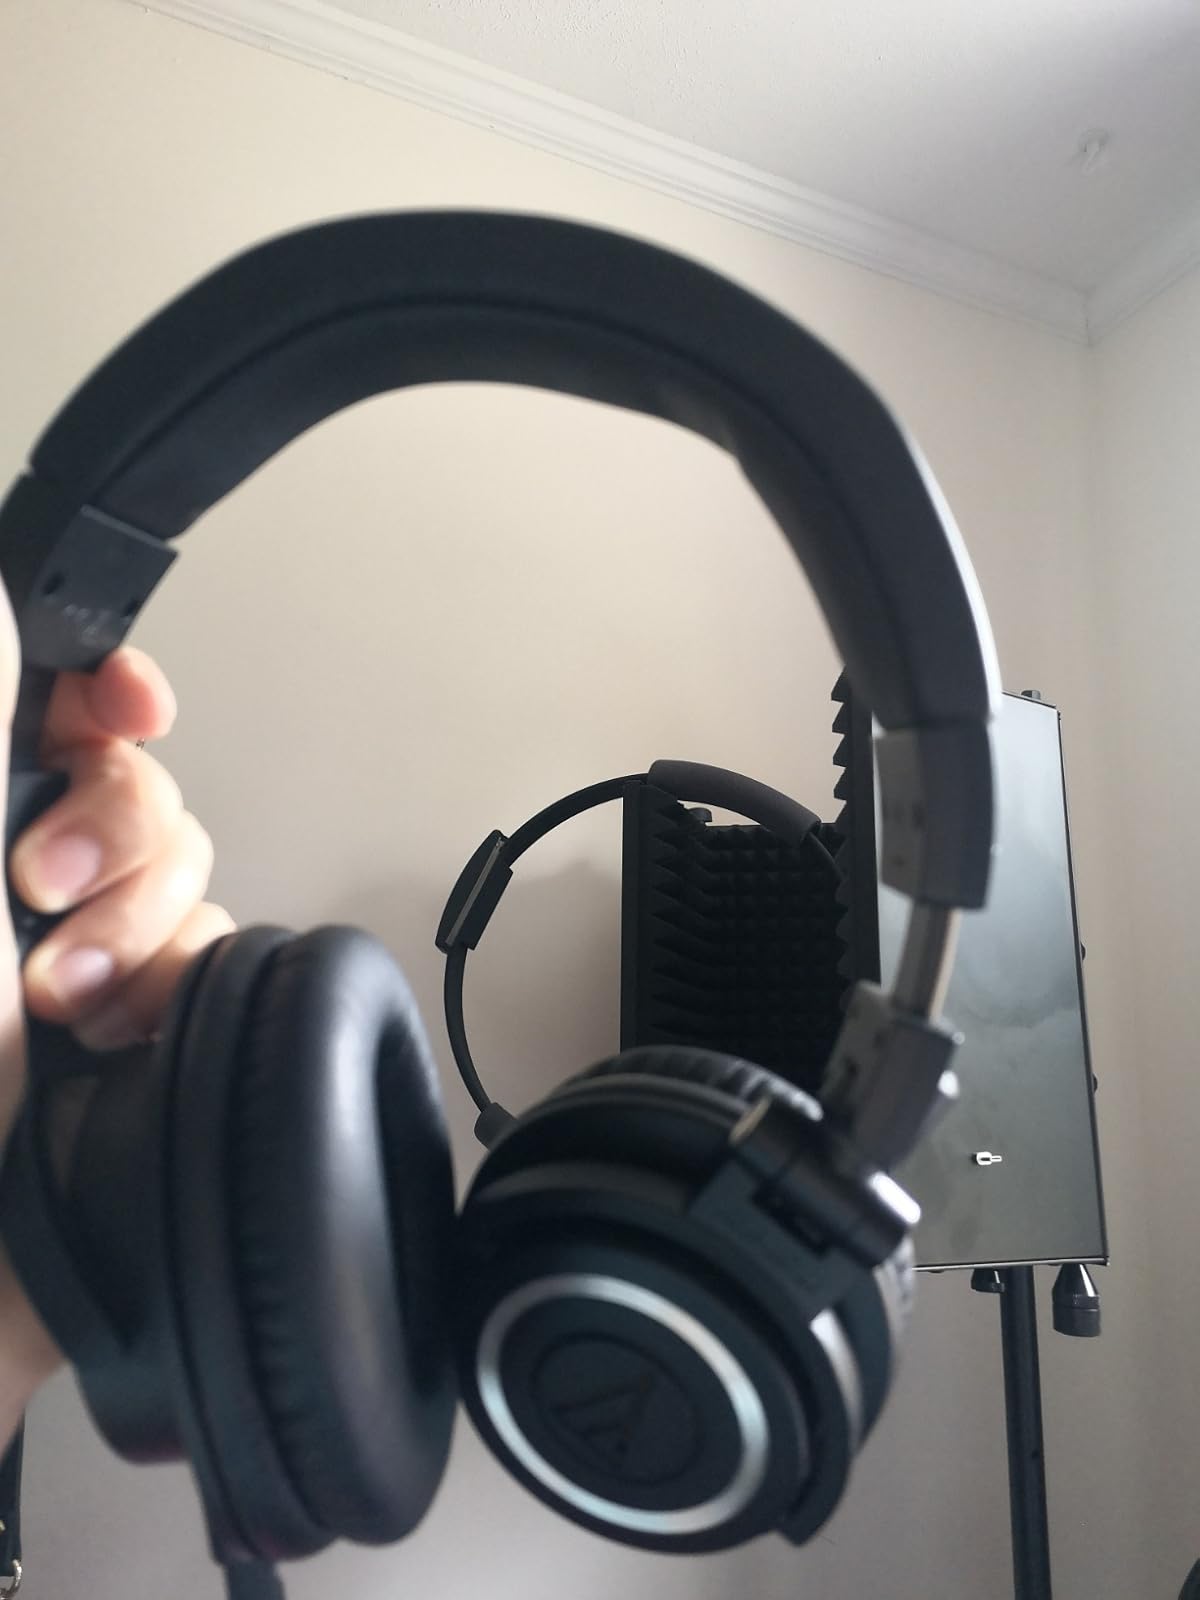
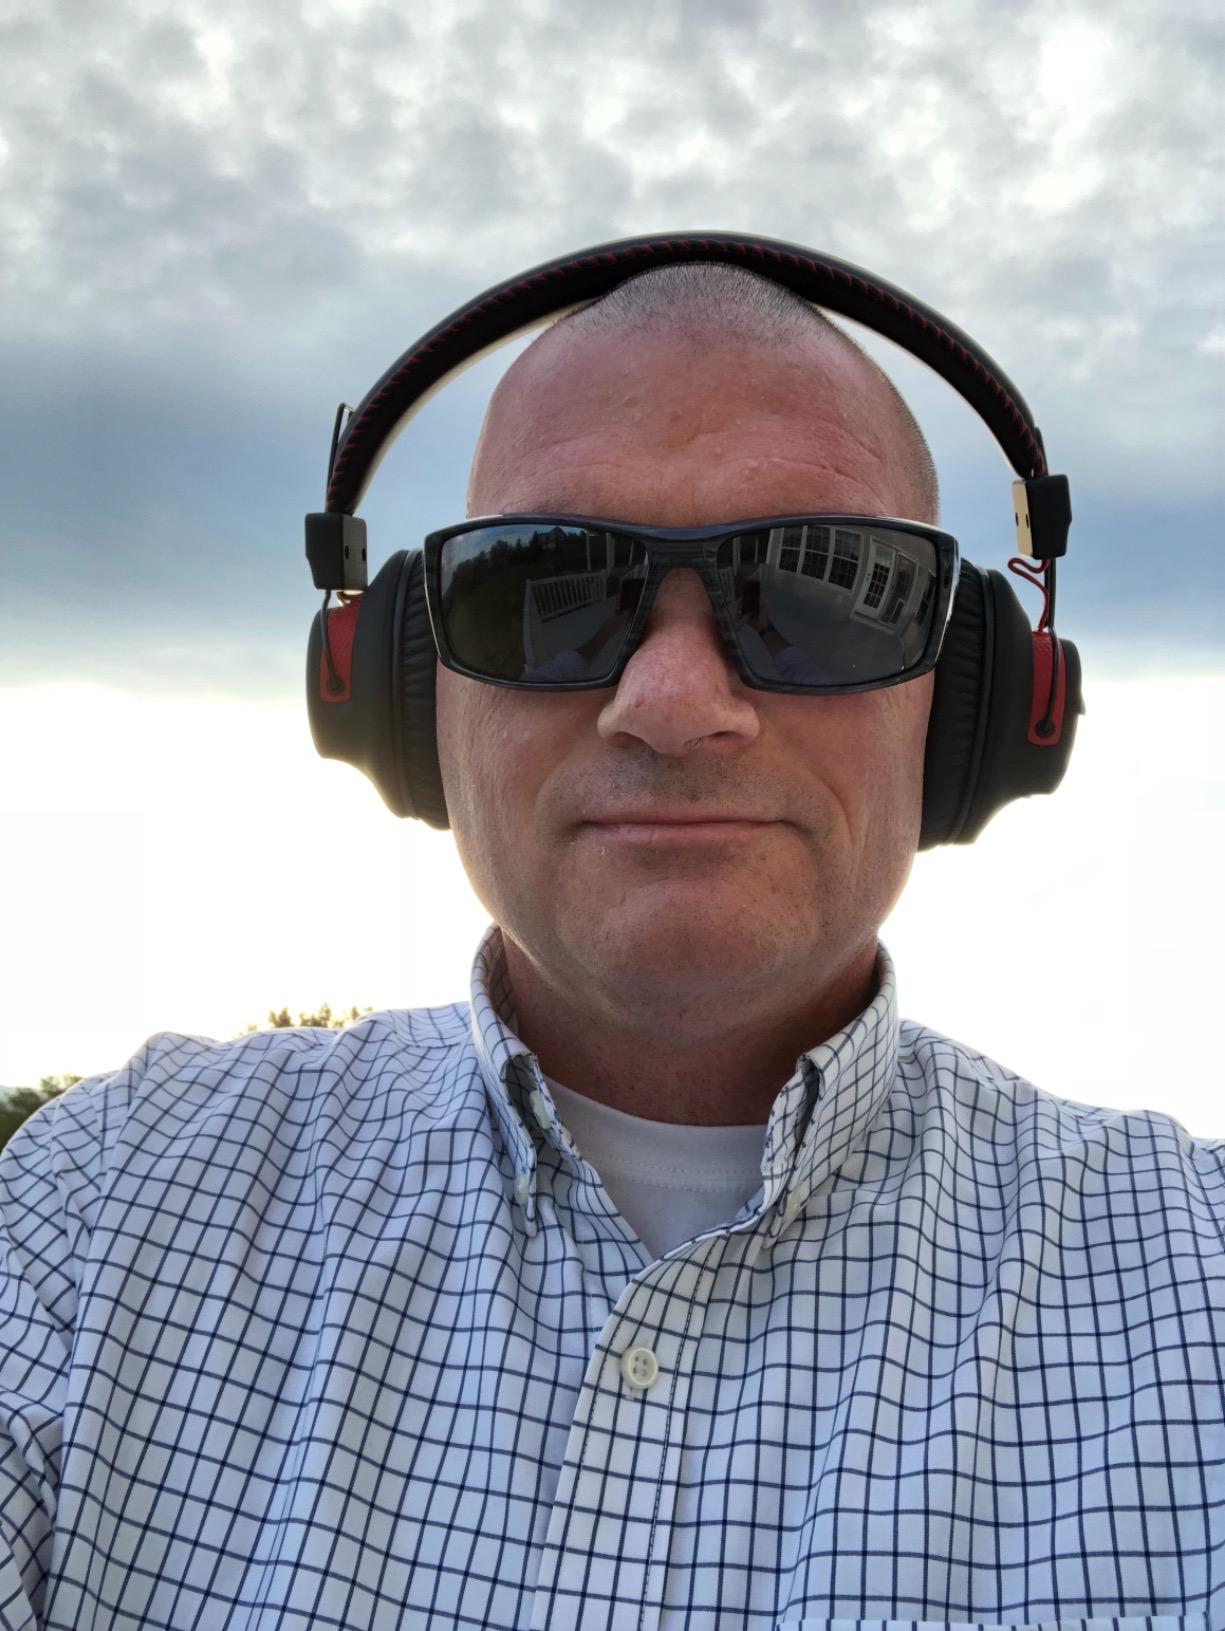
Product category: headphones
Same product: no